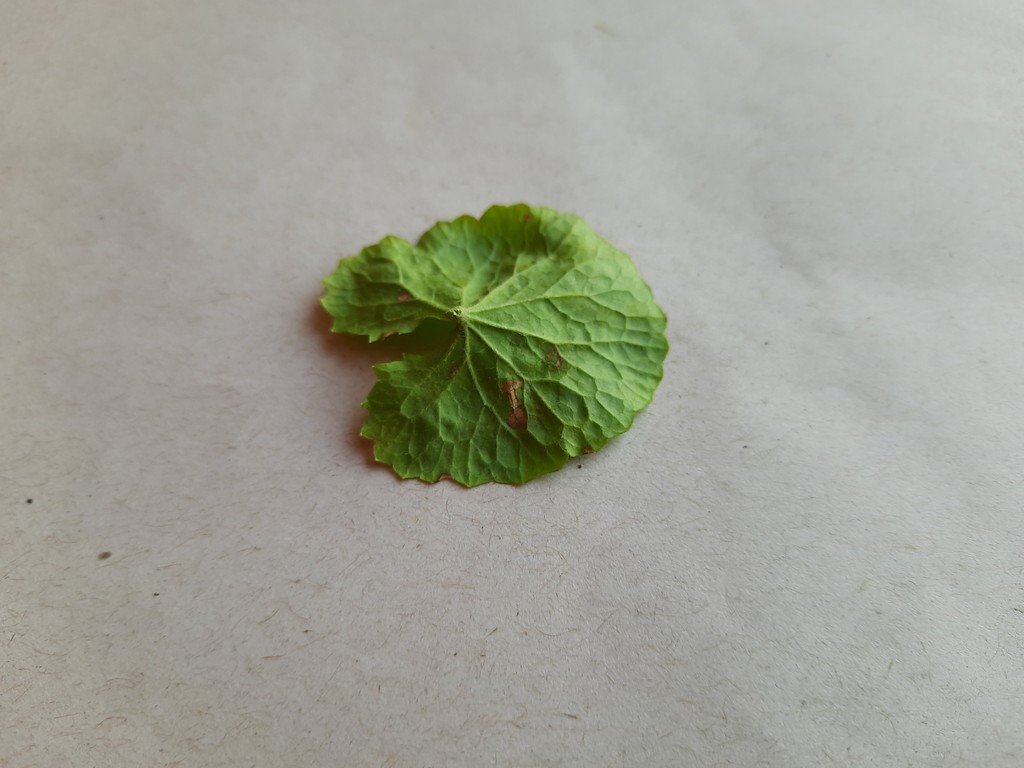
Label: Unhealthy